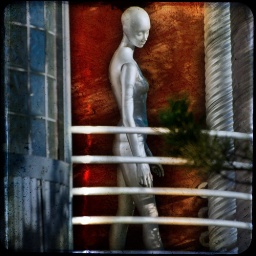
Saw this on the balcony of someone's house near Falcon Park @ Red Rocks. Denver, CO.